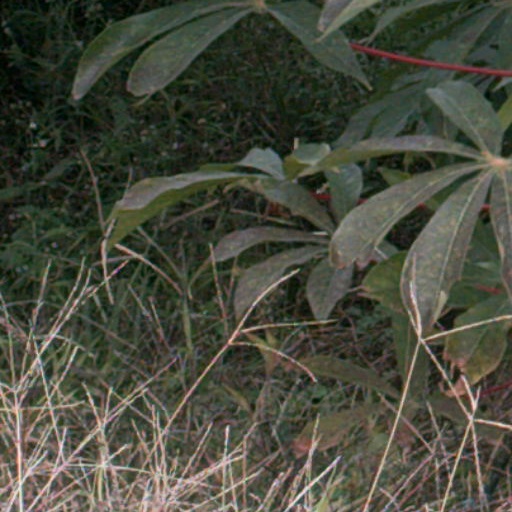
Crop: cassava